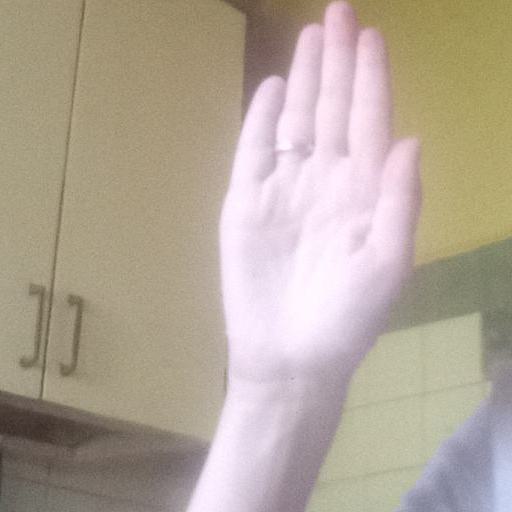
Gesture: stop